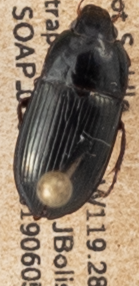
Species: Amara californica
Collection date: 2019-06-05
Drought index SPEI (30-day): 2.01
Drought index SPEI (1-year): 0.39
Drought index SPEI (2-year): -0.086